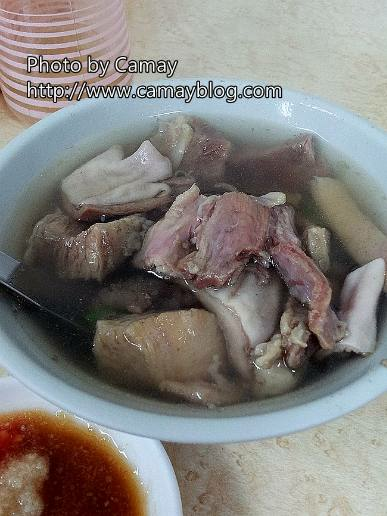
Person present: No